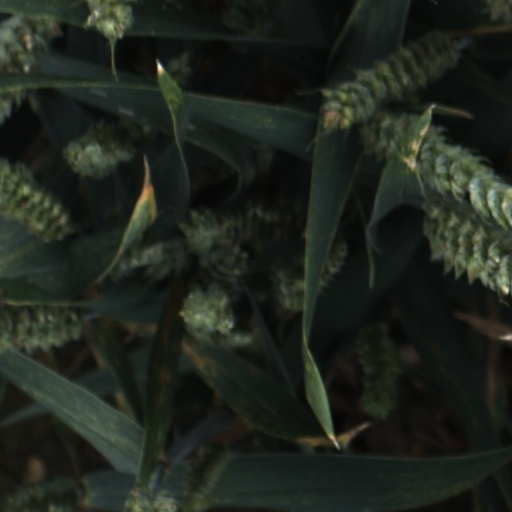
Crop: wheat